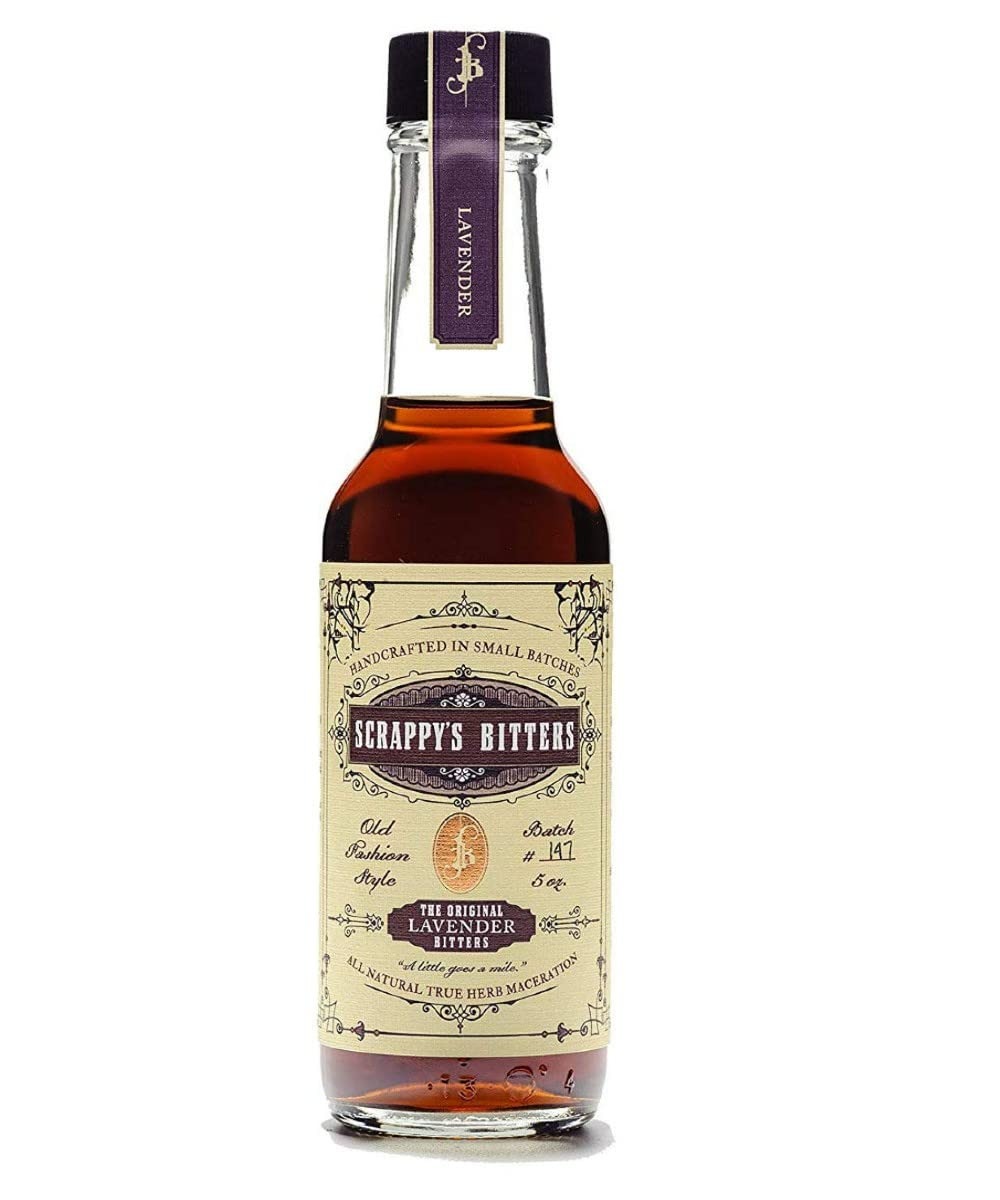
Item Name: Scrappy's Bitters - Lavender, 5 oz - Organic Ingredients, Finest Herbs & Zests, No Extracts, Artificial Flavors, Chemicals or Dyes. Made in the USA!
Bullet Point 1: Scrappy's flagship blend and the originators of lavender bitters. Bright, sweet, yet remarkably well rounded. They have captured spring in a bottle which allows you to place the soul of the lavender flower in a glass.
Bullet Point 2: Try the bitters that started it all - your cocktails will never be the same! These unique cocktail bitters are handcrafted in Seattle with organic herbs and spices.
Bullet Point 3: Scrappy's was founded on the simple idea that bitters could be made better. By selecting the finest ingredients possible and holding every batch to the same impeccable standards, they deliver a bolder, truer flavor, making the best bitters for the best bartenders.
Bullet Point 4: Scrappy's selects the finest herbs and zests all of its own fresh citrus by hand, never using oils or extracts. Every batch is made using Organic ingredients of the highest quality with No Artificial Flavors, Chemicals or Dyes.
Bullet Point 5: Scrappy's processes and bottles natural ingredients in one location and numbers every batch after meticulous inspection. Scrappy's believes the only way to make bitters better is to make them by hand, and that's what they do. Scrappy's has been featured on Top Chef, Food Network, Bon Appetit &amp; Time Out New York!
Value: 5.0
Unit: Fl Oz

Price: 32.75